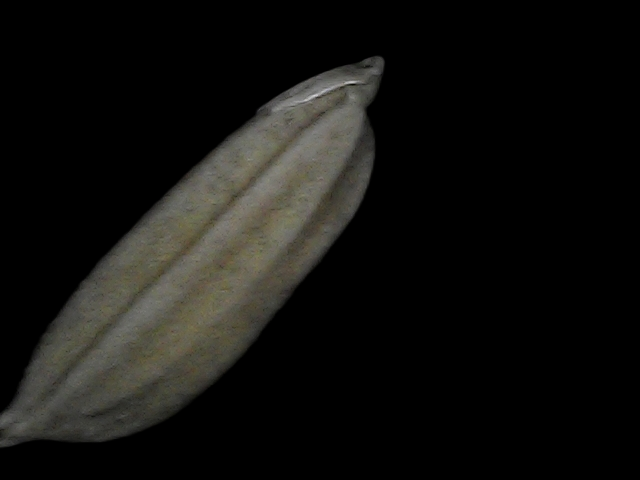
Rice variety: Bd72